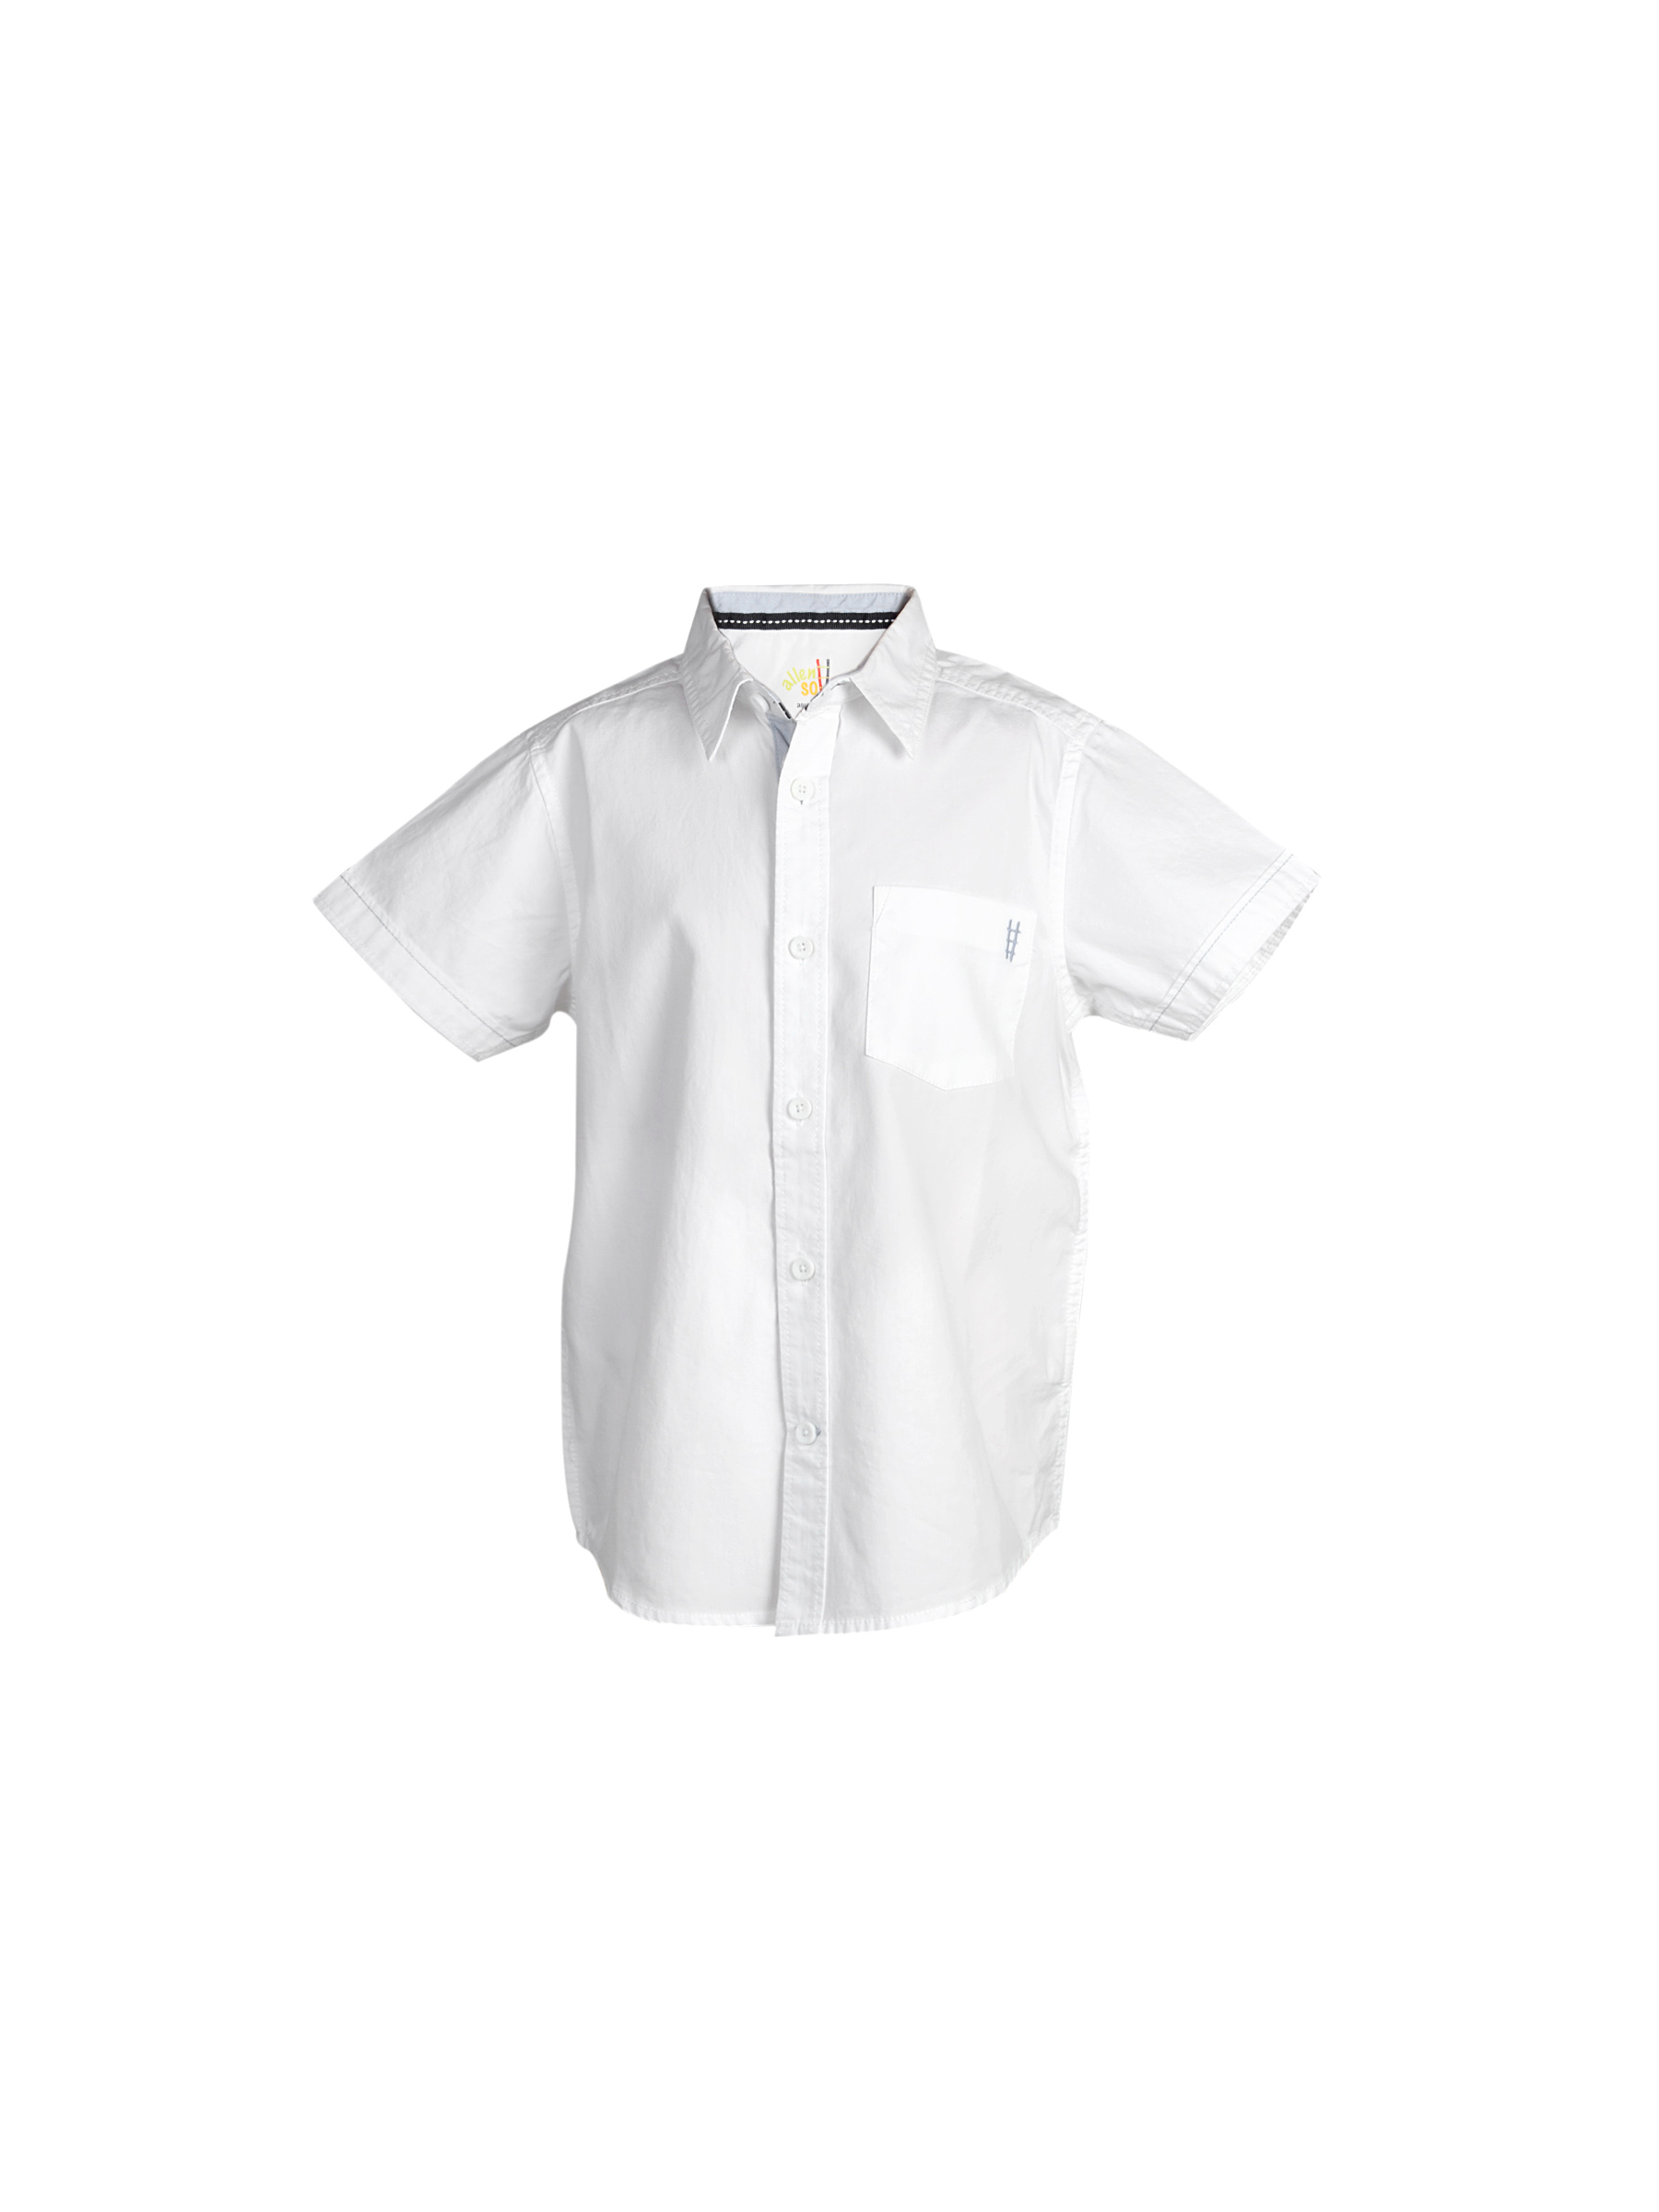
Allen Solly Kids Boys Oxford White Shirt
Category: Apparel / Topwear / Shirts
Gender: Boys
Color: White
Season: Summer 2012
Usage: Casual